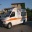
Label: ambulance